Municipal Borough of Brighouse

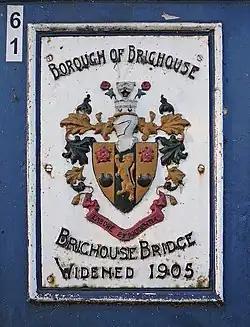
Arms of the Borough Council on Brighouse Bridge

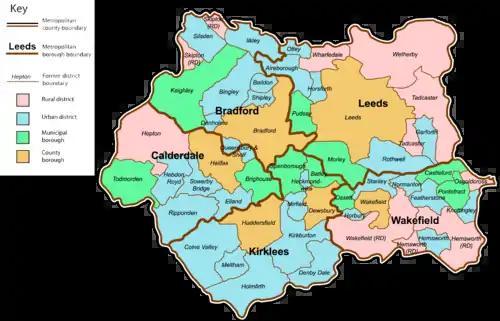
The surrounding pre-1974 districts which now make up West Yorkshire

Arms were granted to the borough council in 1895, which can be seen on a plaque Brighouse Bridge and as the logo of Brighouse Town F.C. The arms are derived from the crests of the Brighouse and Rastrick families who lived in the district in the seventeenth century. The gold lion and the black crescents come from the Brighouse family and the red roses are from the crest of the Rastrick family. It is unusual to see the inclusion of red roses on the arms of a Yorkshire borough.